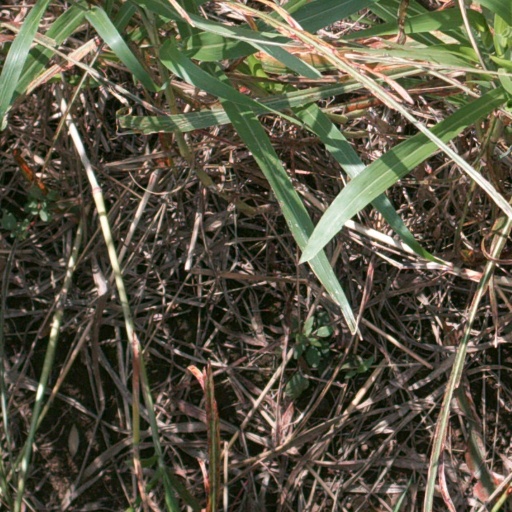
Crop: sorghum